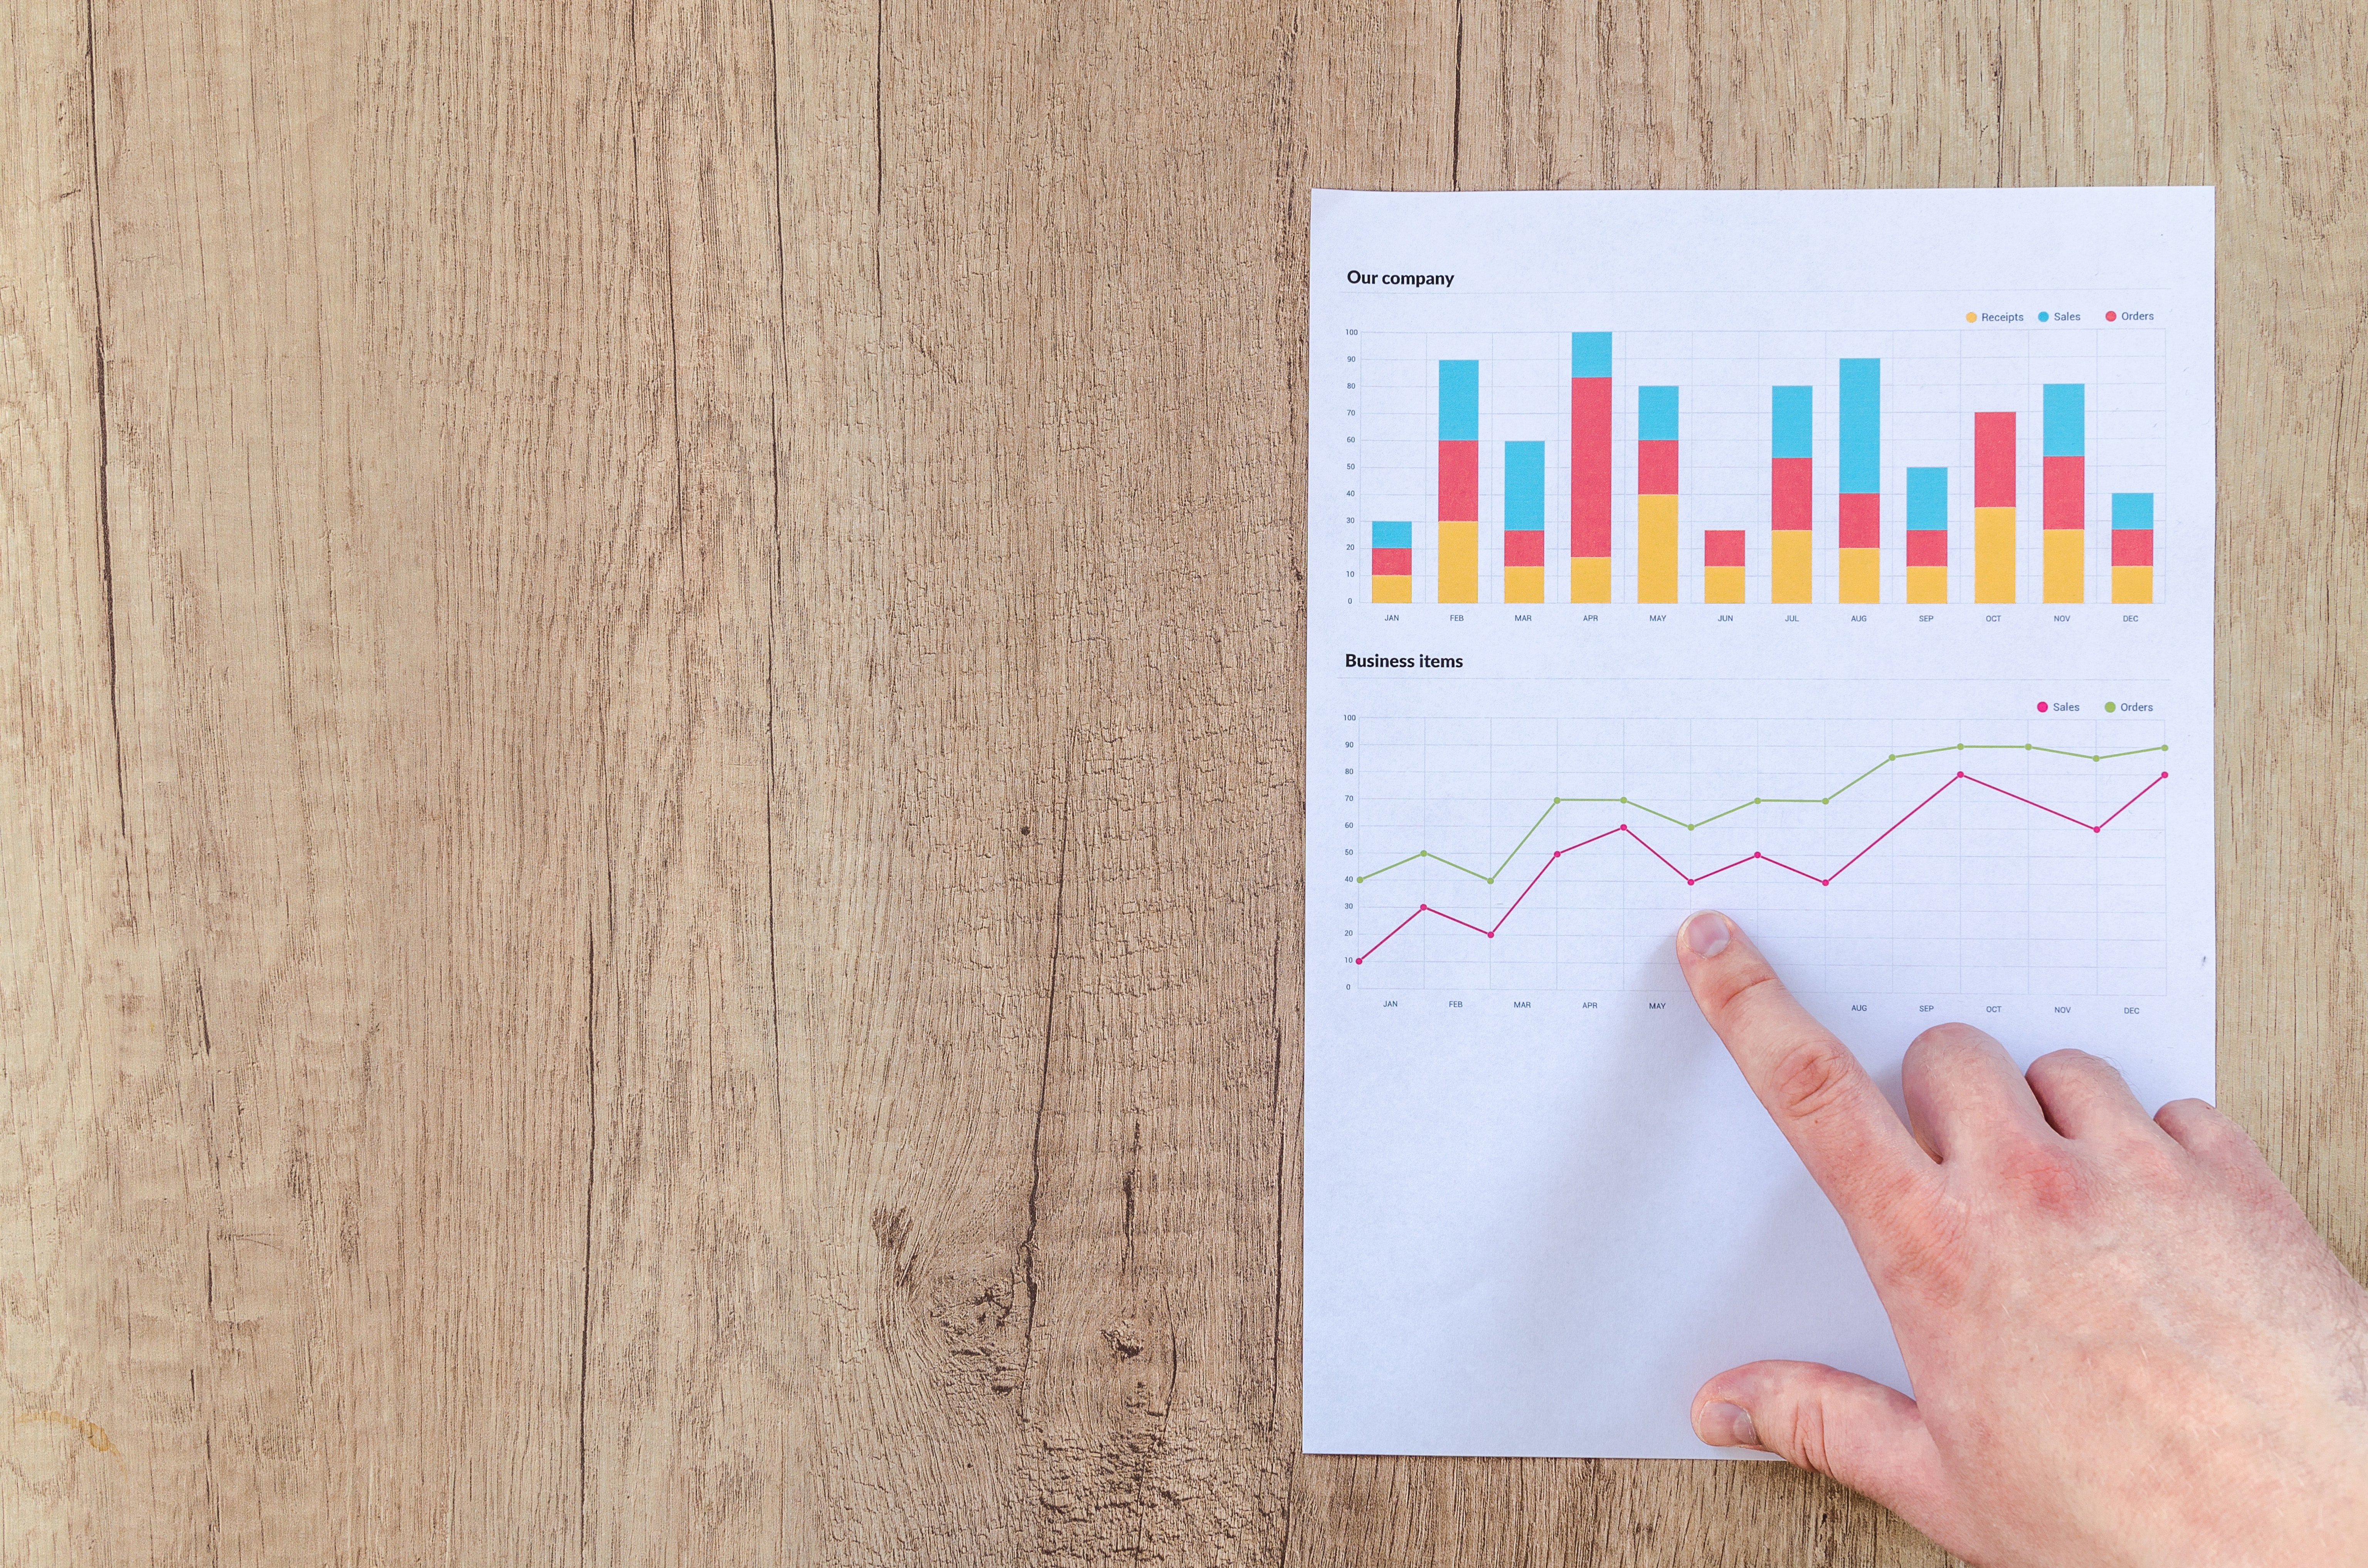
finger, hand, design, line, paper, font, pattern, stationery, wood, thumb, gesture, drawing, paper product, graphic design, parallel